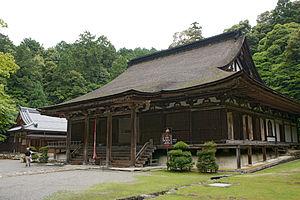
Un trésor national est, au Japon, un bien culturel important d'une valeur exceptionnelle et de portée universelle appartenant au patrimoine culturel matériel de la nation. Depuis 1950, le ministère de l'Éducation, de la Culture, des Sports, des Sciences et de la Technologie dispose de l'arsenal législatif nécessaire pour inventorier et classer les biens culturels du pays, et mettre en œuvre les mesures appropriées pour leur protection et conservation.
Le Saimyō-ji, Kotō-sanzan Saimyōji ou encore Ryūōzan Saimyōji, est un temple bouddhique du bourg de Kōra, dans la préfecture de Shiga, au Japon. Lieu de culte de l'école Tendai, fondé au début du IXᵉ siècle, selon la volonté du cinquante-quatrième empereur du Japon, et dédié au bouddha de la médecine : Yakushi Nyorai, ce complexe architectural bouddhique comprend quelques trésors nationaux et un parc, classé site historique, lieu de beauté pittoresque et monument naturel du Japon. Ce dernier, peuplé de diverses espèces d'arbustes et d'arbres à fleurs, se pare de couleurs et accueille de nombreux visiteurs dès le réveil de la nature au printemps et jusqu'aux premiers froids de l'hiver.
Kōra est un bourg du district d'Inukami, dans la préfecture de Shiga au Japon.